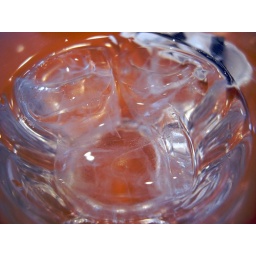
Ice cube in a glass of water